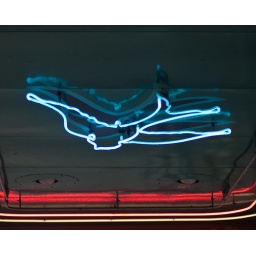
blue bird under the blue bird